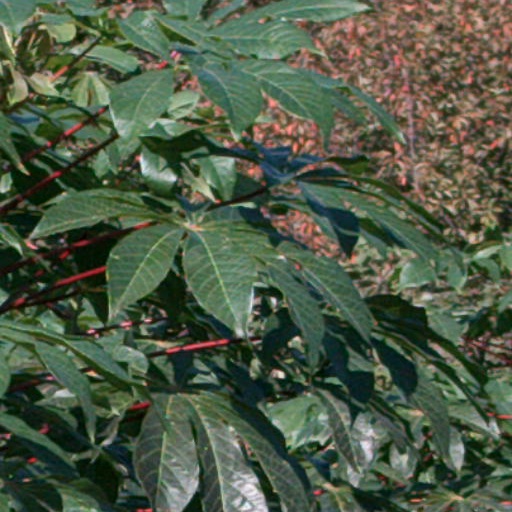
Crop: cassava